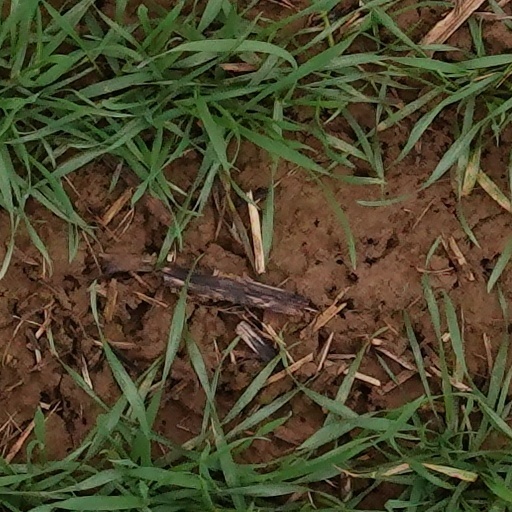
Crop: wheat